Giant Drag

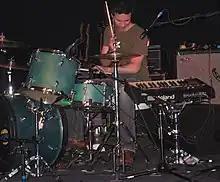
Calabrese performing with Giant Drag, 2006

In December 2008, "NME" announced that Hardy was suffering from muscle disorder fibromyalgia. According to "College News," her condition was later referenced in Paul Avion's song "Fibromyalgia". In January 2010, fellow L.A. musician Paul Avion chose "Kevin is Gay" to kick off a series of articles about Africa for "SPIN" Earth. The "Swan Song EP" was released on February 16, 2010. After meeting at a show in Silverlake, Stretch joined the band as a drummer to tour and demo new material following Calabrese's departure. In December 2010, Hardy's Twitter account mentioned a new full-length album had been completed, with no firm date set for release yet.